Old Louisville

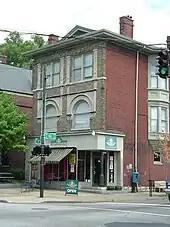
The Old Louisville Coffee House at 4th and Hill Streets

Old Louisville gradually declined as many of its wealthy inhabitants moved to newer streetcar suburbs such as Cherokee Triangle or built estates in areas east of Louisville recently connected by railroad such as Anchorage and Glenview. Many of the large homes in Old Louisville were converted to boarding houses during the Great Depression, and the Ohio River flood of 1937 caused many of the remaining wealthy households to move above the river's flood plain.